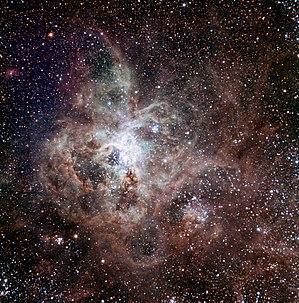
La nébuleuse de la Tarentule est une région HII dans le Grand Nuage de Magellan. Initialement, on pensait qu'il s'agissait d'une étoile, mais en 1751 Nicolas-Louis de Lacaille a pu identifier sa nature nébuleuse. Elle se situe à 160 000 années-lumière de la Terre. Le taux de naissance d'étoiles y est plus élevé qu'en n'importe quelle région de notre Galaxie. La nébuleuse de la Tarentule est la plus grosse nébuleuse connue.